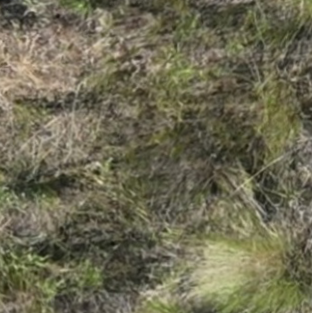
Month: july